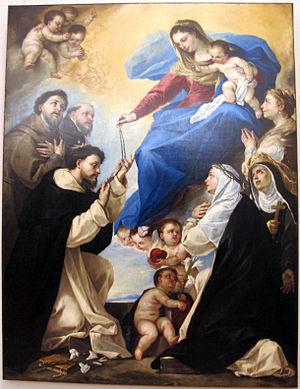
Luca Giordano, né à Naples le 18 octobre 1634 et mort dans la même ville le 3 janvier 1705, est un peintre italien baroque de l'école napolitaine.